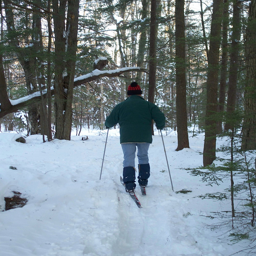
A cross country skier on a path through the woods
A man that is standing in the snow on skis.
A cross country skier in on a trail.
A man walking through a snow covered forest on skis.
A man is cross country skiing on a trail.